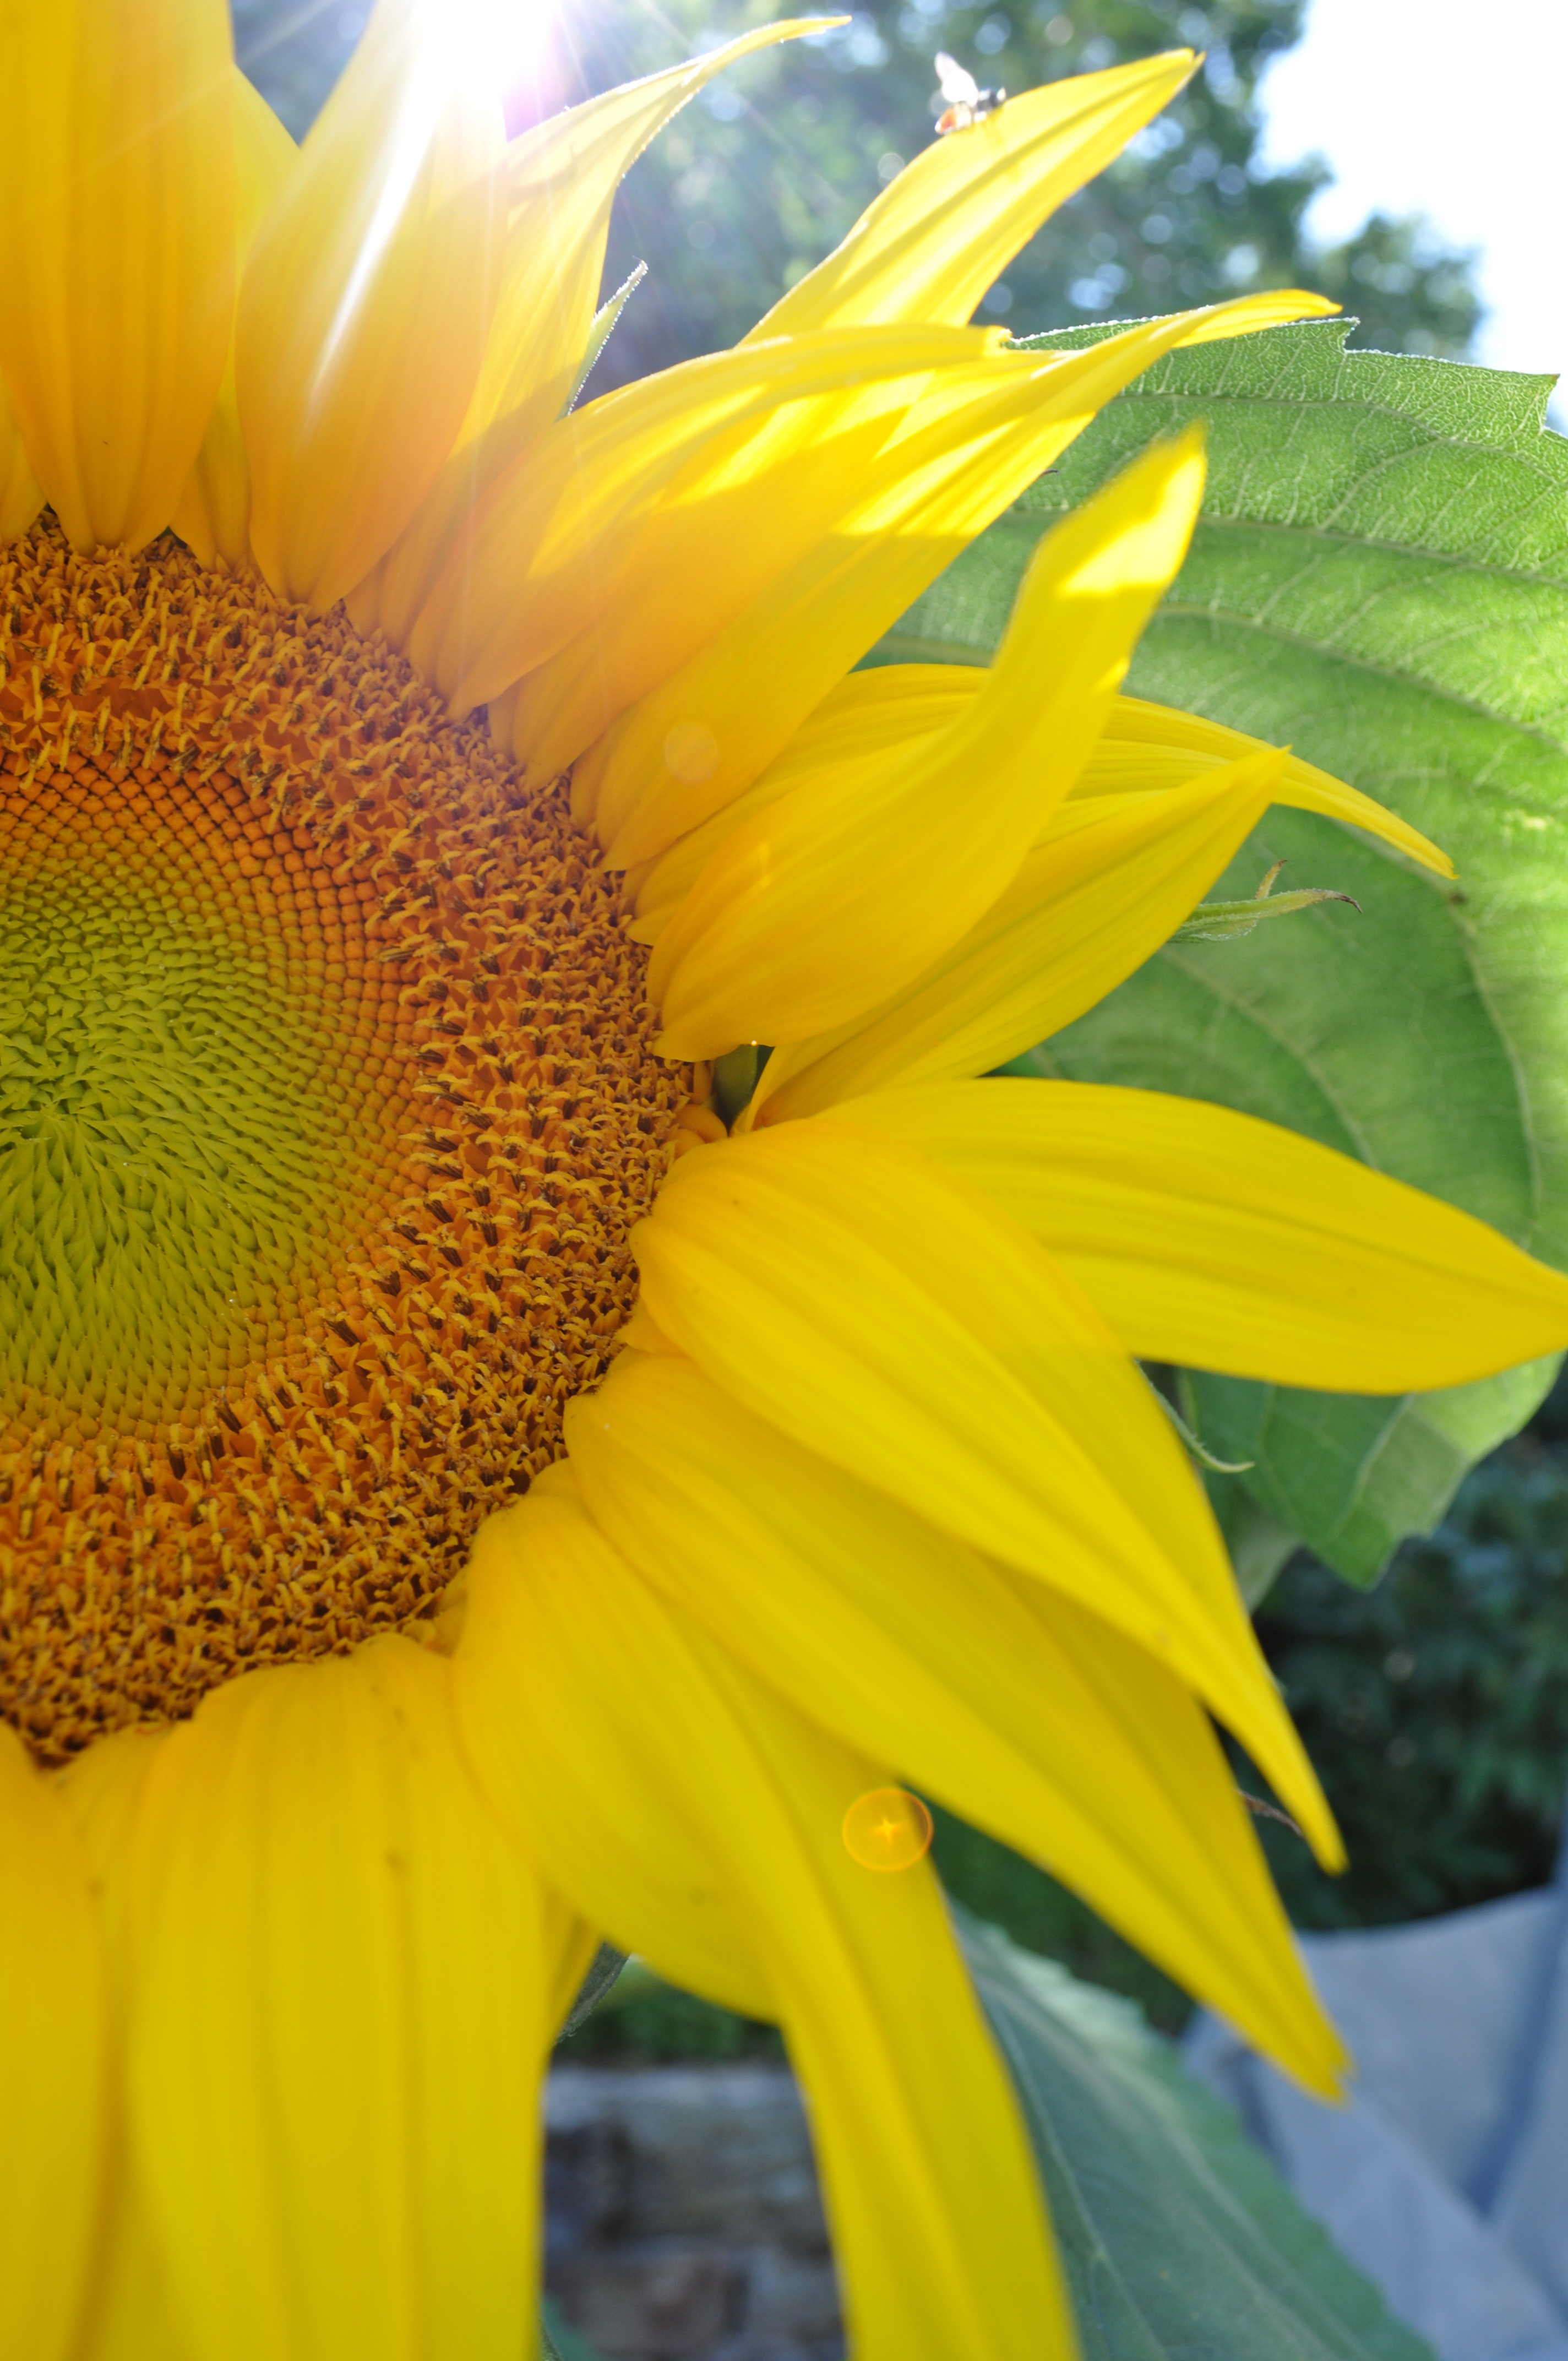
nature, outdoor, growth, plant, sun, field, flower, petal, natural, botany, yellow, garden, flora, sunflower, close up, bright, vegetarian food, organic, macro photography, flowering plant, daisy family, sunflower seed, annual plant, plant stem, land plant